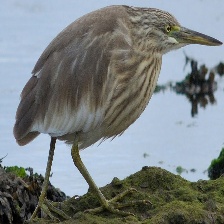
Species: SQUACCO HERON
Scientific name: ARDEOLA RALLOIDES
ImageNet parent category: little_blue_heron